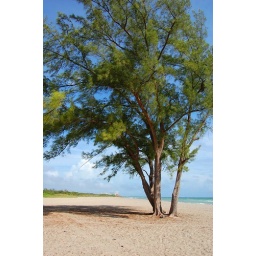
Dania Beach pier. Near Fort Lauderdale, Florida, USA. The Australian pine is considered an invasive tree in Florida.